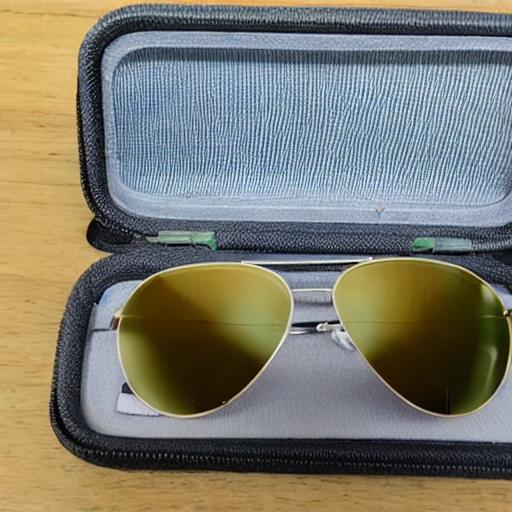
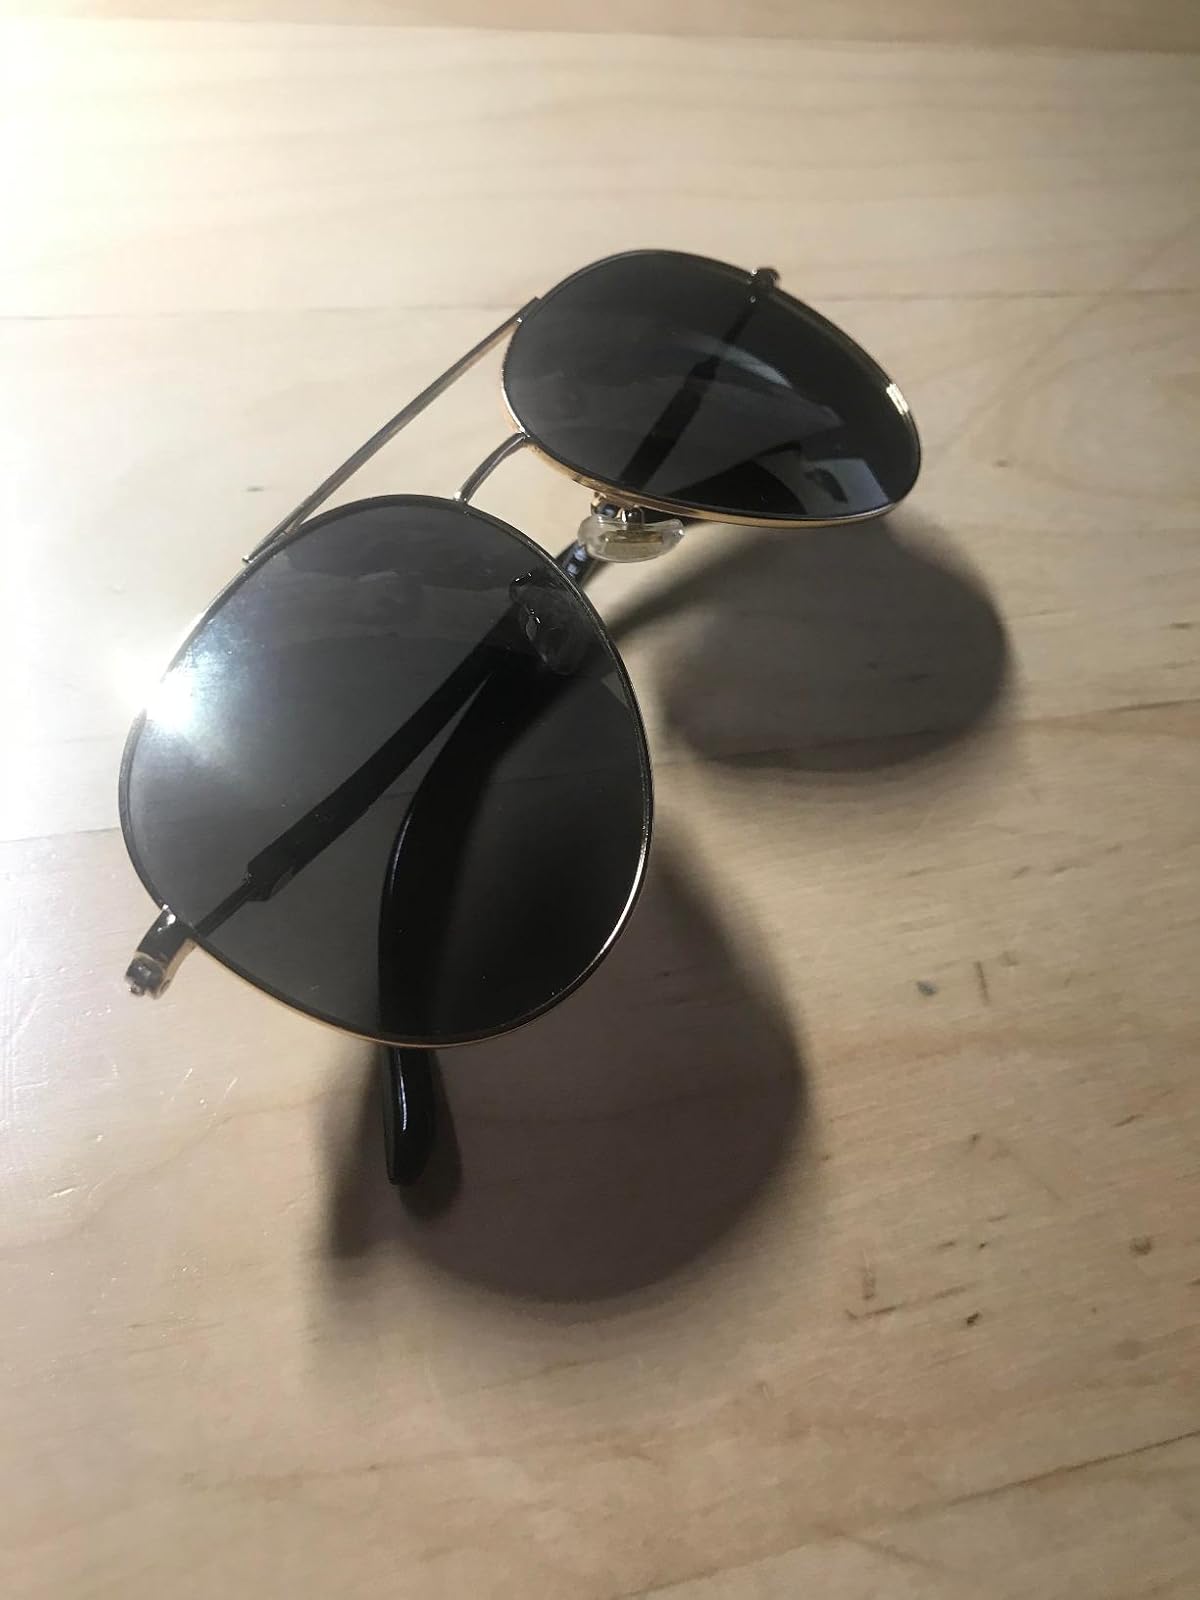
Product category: accessories_sunglasses
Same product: no